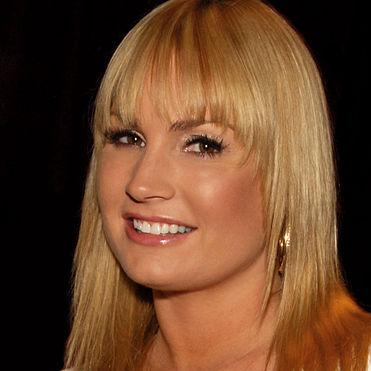
Age: 27